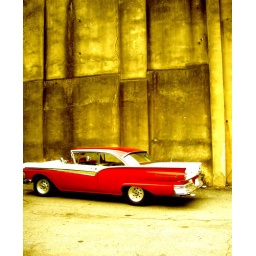
car against the wall